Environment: real
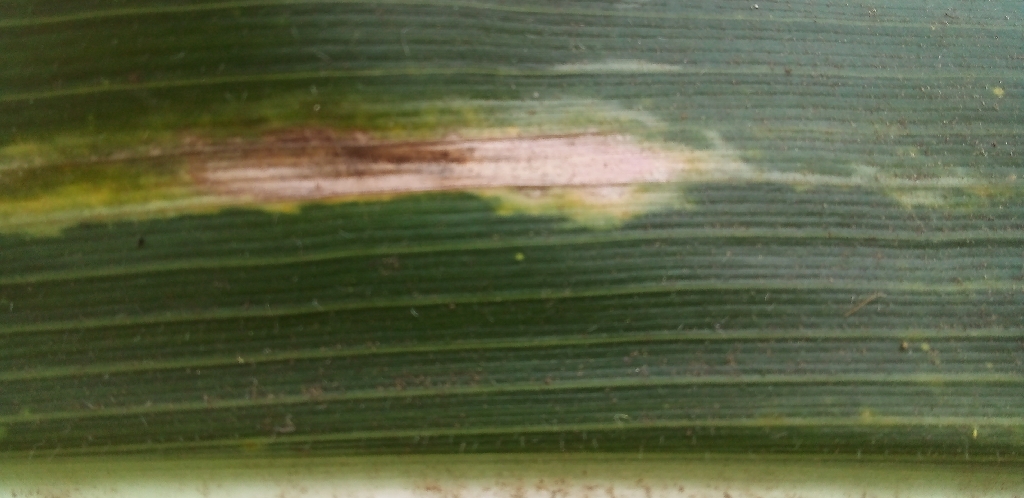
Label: northern_corn_leaf_blight